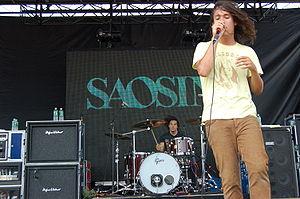
Saosin est un groupe de post-hardcore américain, originaire du comté d'Orange, en Californie. Il est formé en 2003 par les guitaristes Beau Aiden Burchell Anderson et Justin Shekoski et le chanteur Anthony Green. Puis, la formation californienne de Newport Beach recrute quelques mois après le bassiste Chris Sorensen et le batteur Alex Rodriguez. En février 2004, Anthony Green quitte le groupe pour raisons personnelles. Green commencera un nouveau projet nommé Circa Survive. En juin 2004, soit 4 mois après le départ de Green, Cove Reber s'ajoute au groupe qui retrouve donc un chanteur. En juillet 2010, Saosin et Cove Reber mettent fin à leur collaboration.